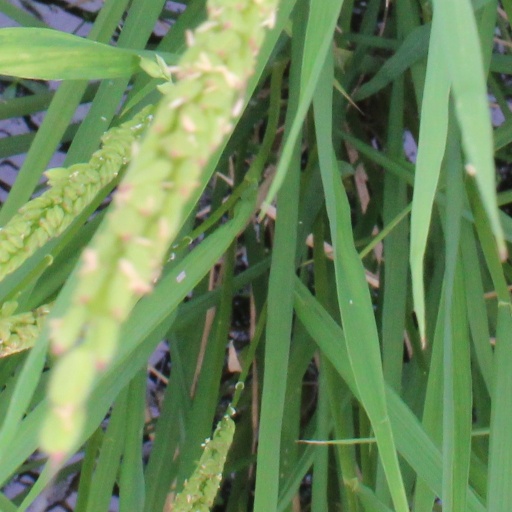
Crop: rice